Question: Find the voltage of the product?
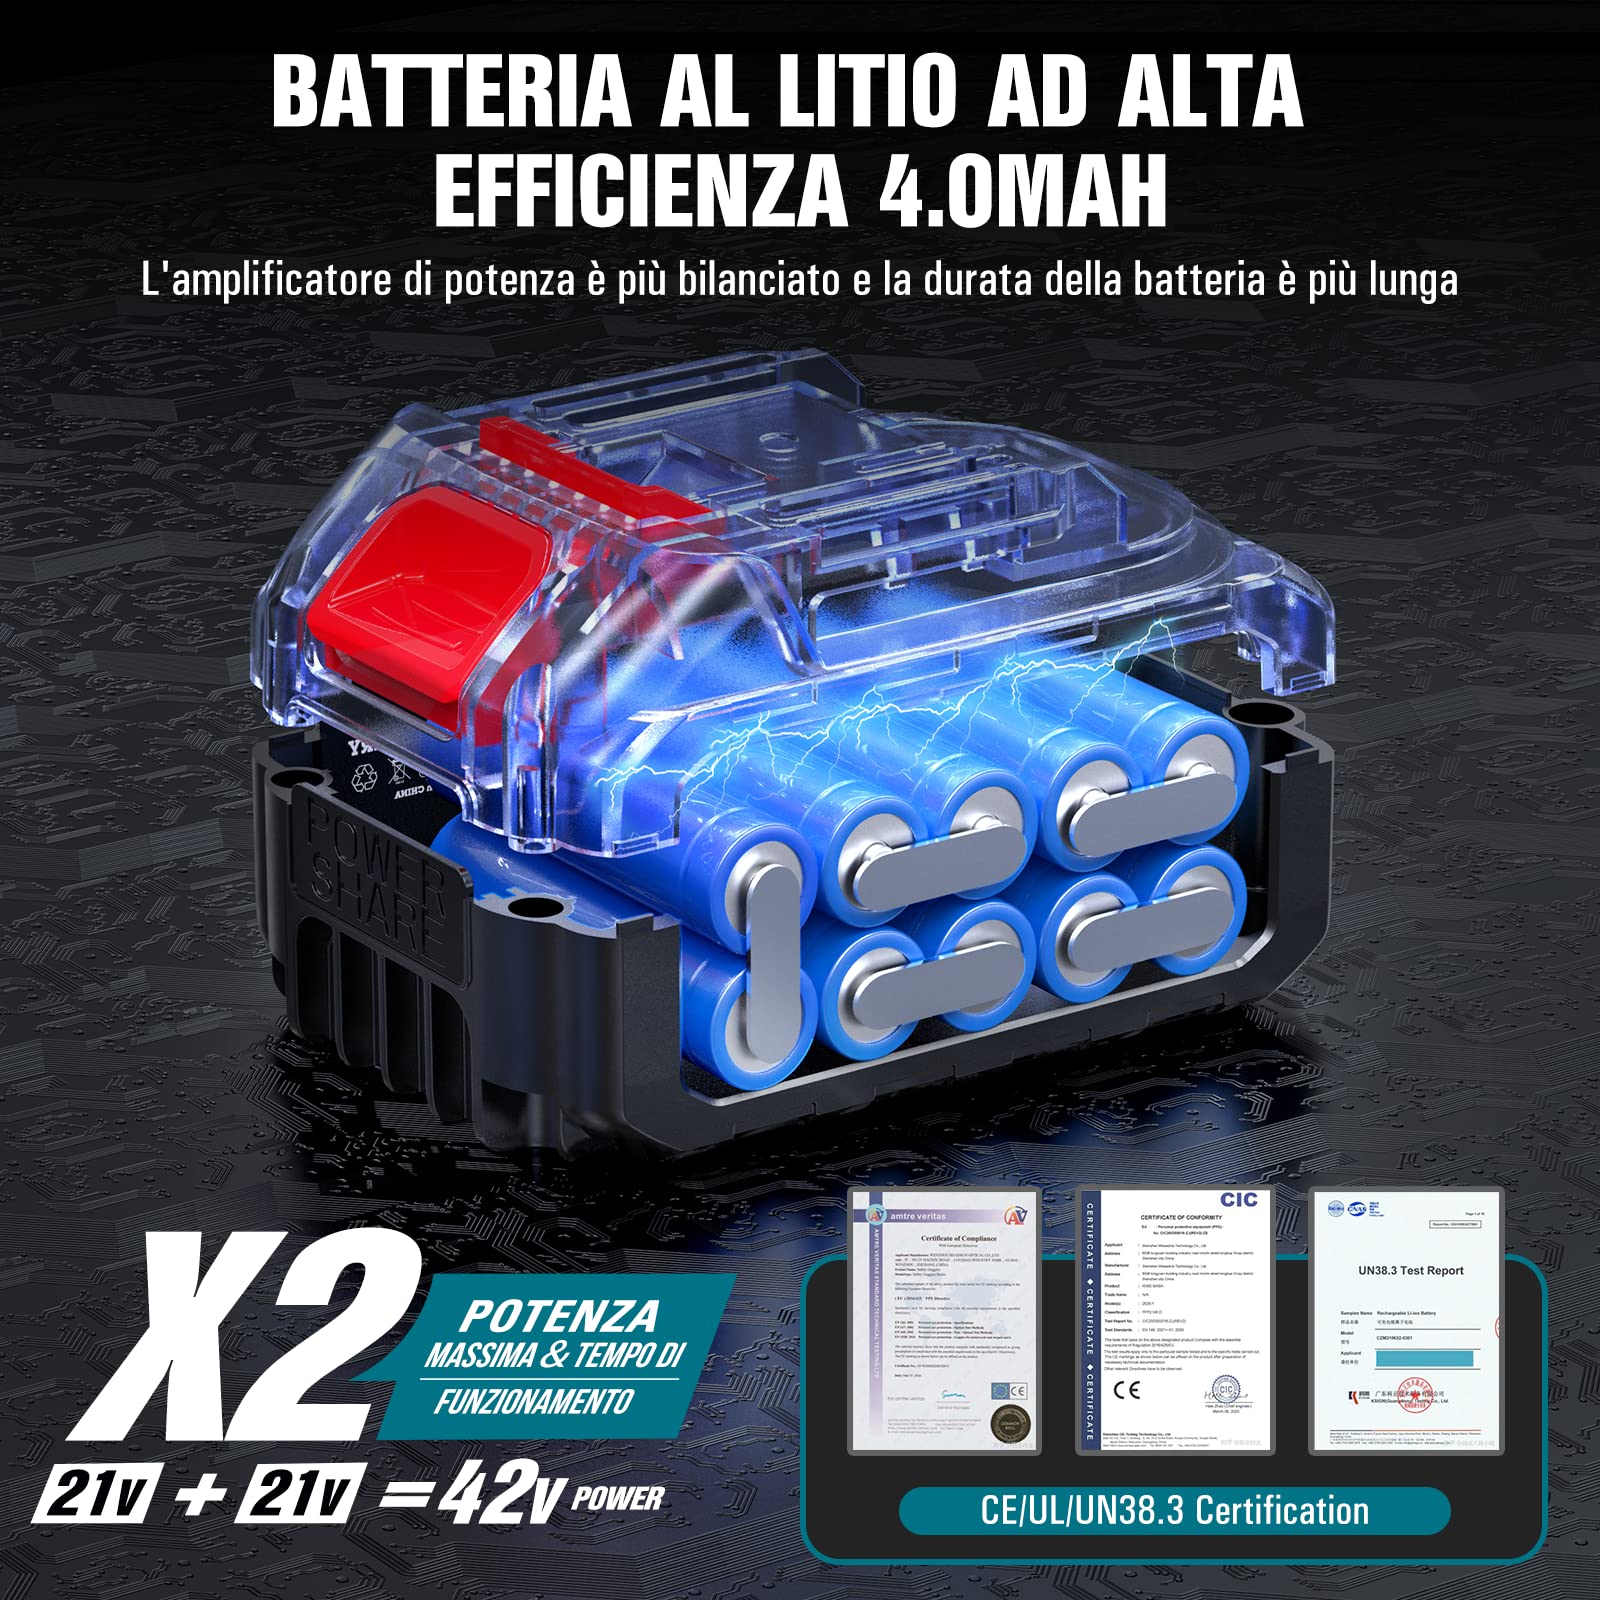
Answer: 21.0 volt